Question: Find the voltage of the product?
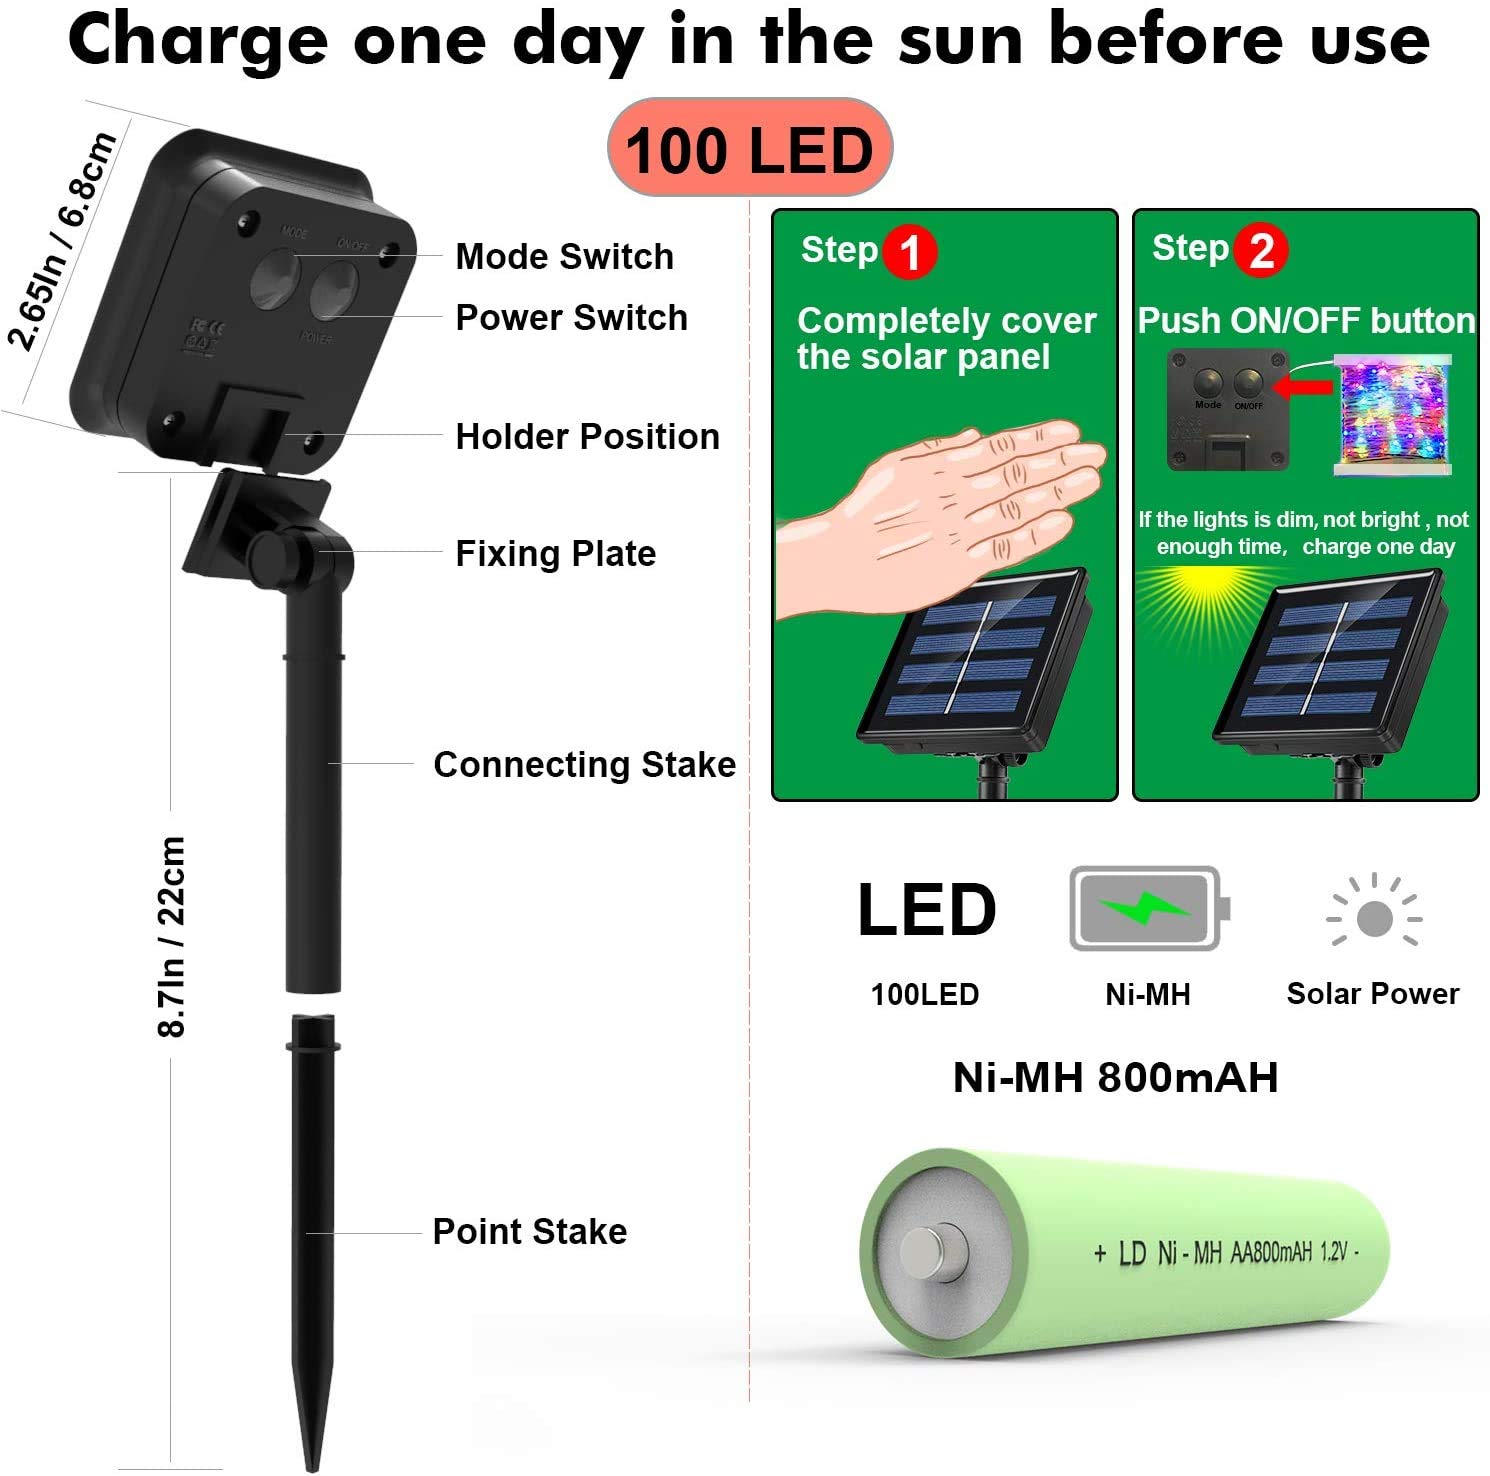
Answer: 1.2 volt